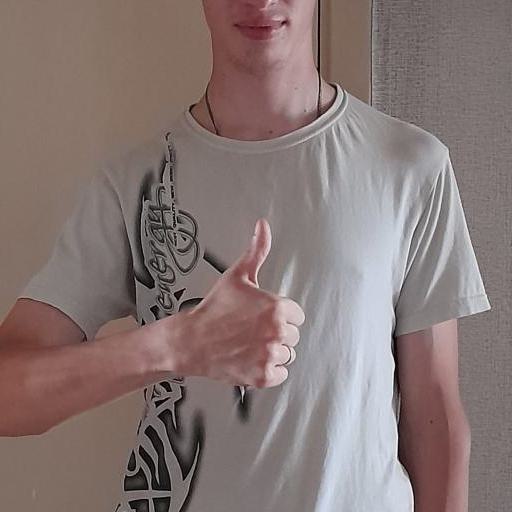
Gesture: like